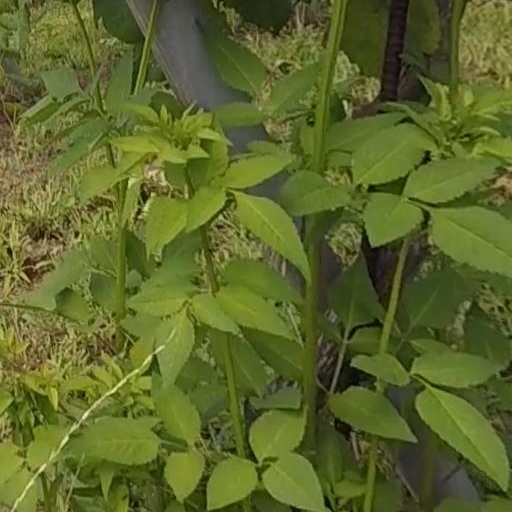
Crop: grape